Havana Solaun

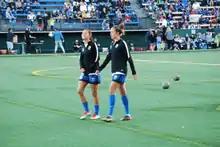
Solaun (right) with Reign FC teammate, Carson Pickett, 2016.

Solaun's player rights were traded to the Washington Spirit in November 2016 in exchange for Spirit players Christine Nairn and Madalyn Schiffel. She signed with the team in December. Solaun would become a regular starter for the Spirit, earning 24 appearances and scoring 5 goals during her first season.